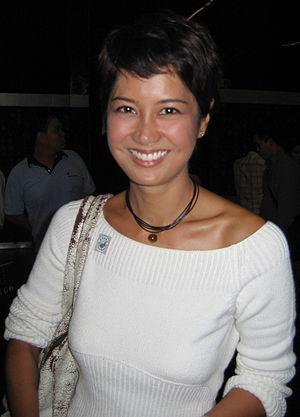
Miss Thaïlande est un concours de beauté féminine, destiné aux jeunes femmes habitantes et de nationalité thaïlandaise. Il a eu lieu pour la première fois en 1934 sous le nom de Miss Siam.